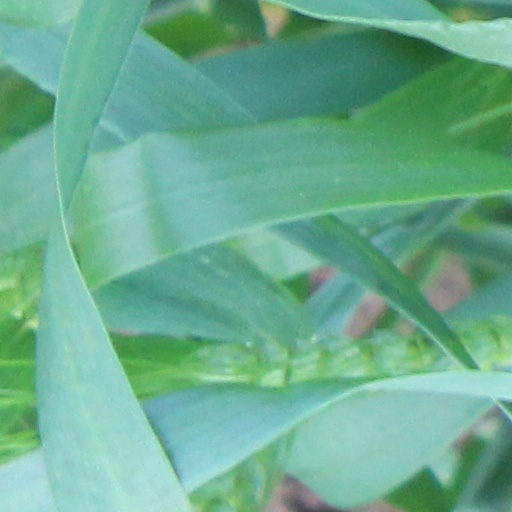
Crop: wheat